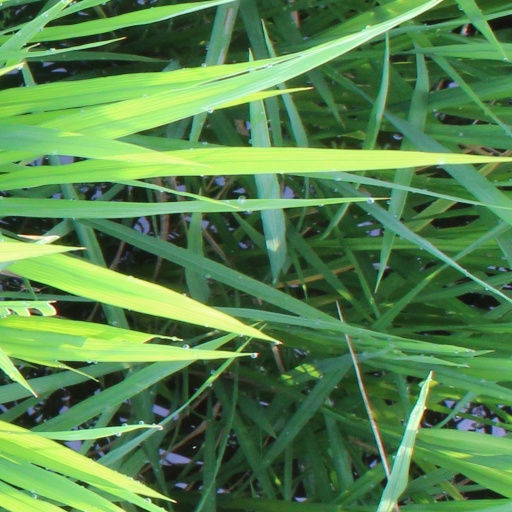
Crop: rice